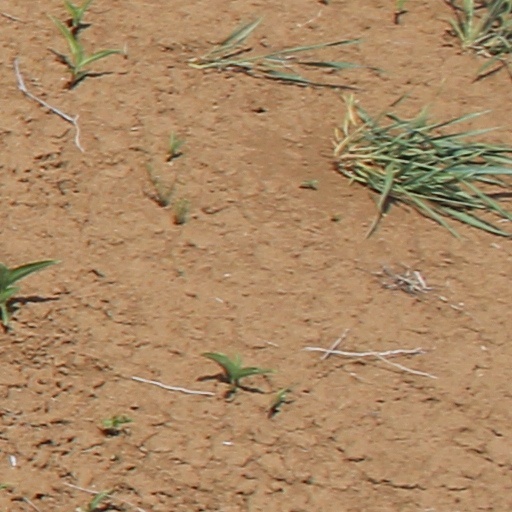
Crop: wheat